Robert Kirk (folklorist)

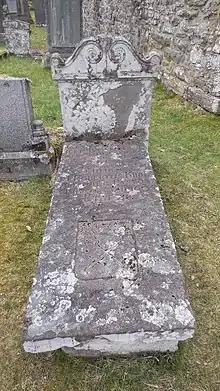
Robert Kirk's Grave stone in Aberfoyle, Scotland

Kirk died before he was able to publish "The Secret Commonwealth". Legends arose after Kirk's death saying he had been taken away to fairyland for revealing the secrets of the Good People. Scottish studies and folklore scholar Stewart Sanderson (1924–2016) reported that Kirk